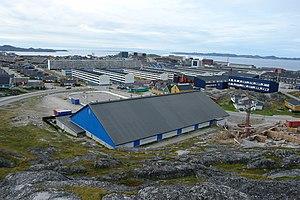
Le sport au Groenland est une partie importante de la culture et de la société groenlandaise, la population étant généralement plutôt active. Les principaux sports traditionnels du Groenland sont les sports inuits, mais les sports les plus populaires sont le football, l'athlétisme, le handball et le ski. Le handball est souvent désigné comme le sport national, et l'équipe du Groenland de handball masculin est classée parmi les 20 premières dans le monde en 2001.
Nuuk est la capitale du Groenland. Elle se situe sur la côte ouest, à l'embouchure du fjord de Nuuk, à environ 240 km au sud du cercle polaire arctique, ce qui en fait la capitale la plus septentrionale du monde. Ses habitants s'appellent les Nuukois. Nuuk est également le chef-lieu de la commune de Sermersooq.
Le Godthåbhallen est un stade de handball situé à Nuuk, capitale du Groenland, dans le centre-ville, à environ 400 mètres du stade de football. Il est utilisé par l'Équipe du Groenland de handball masculin, et a une capacité d'environ 1 000 places.